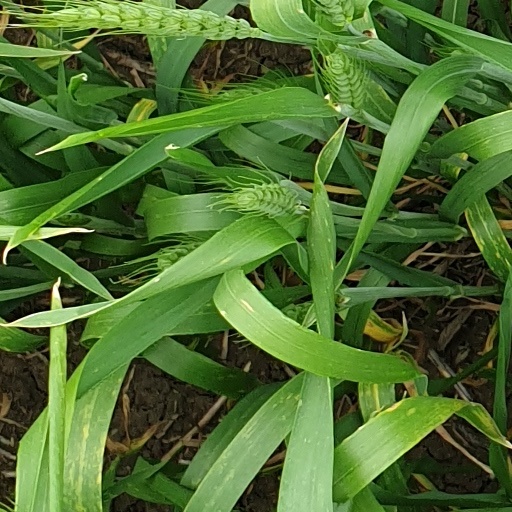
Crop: wheat